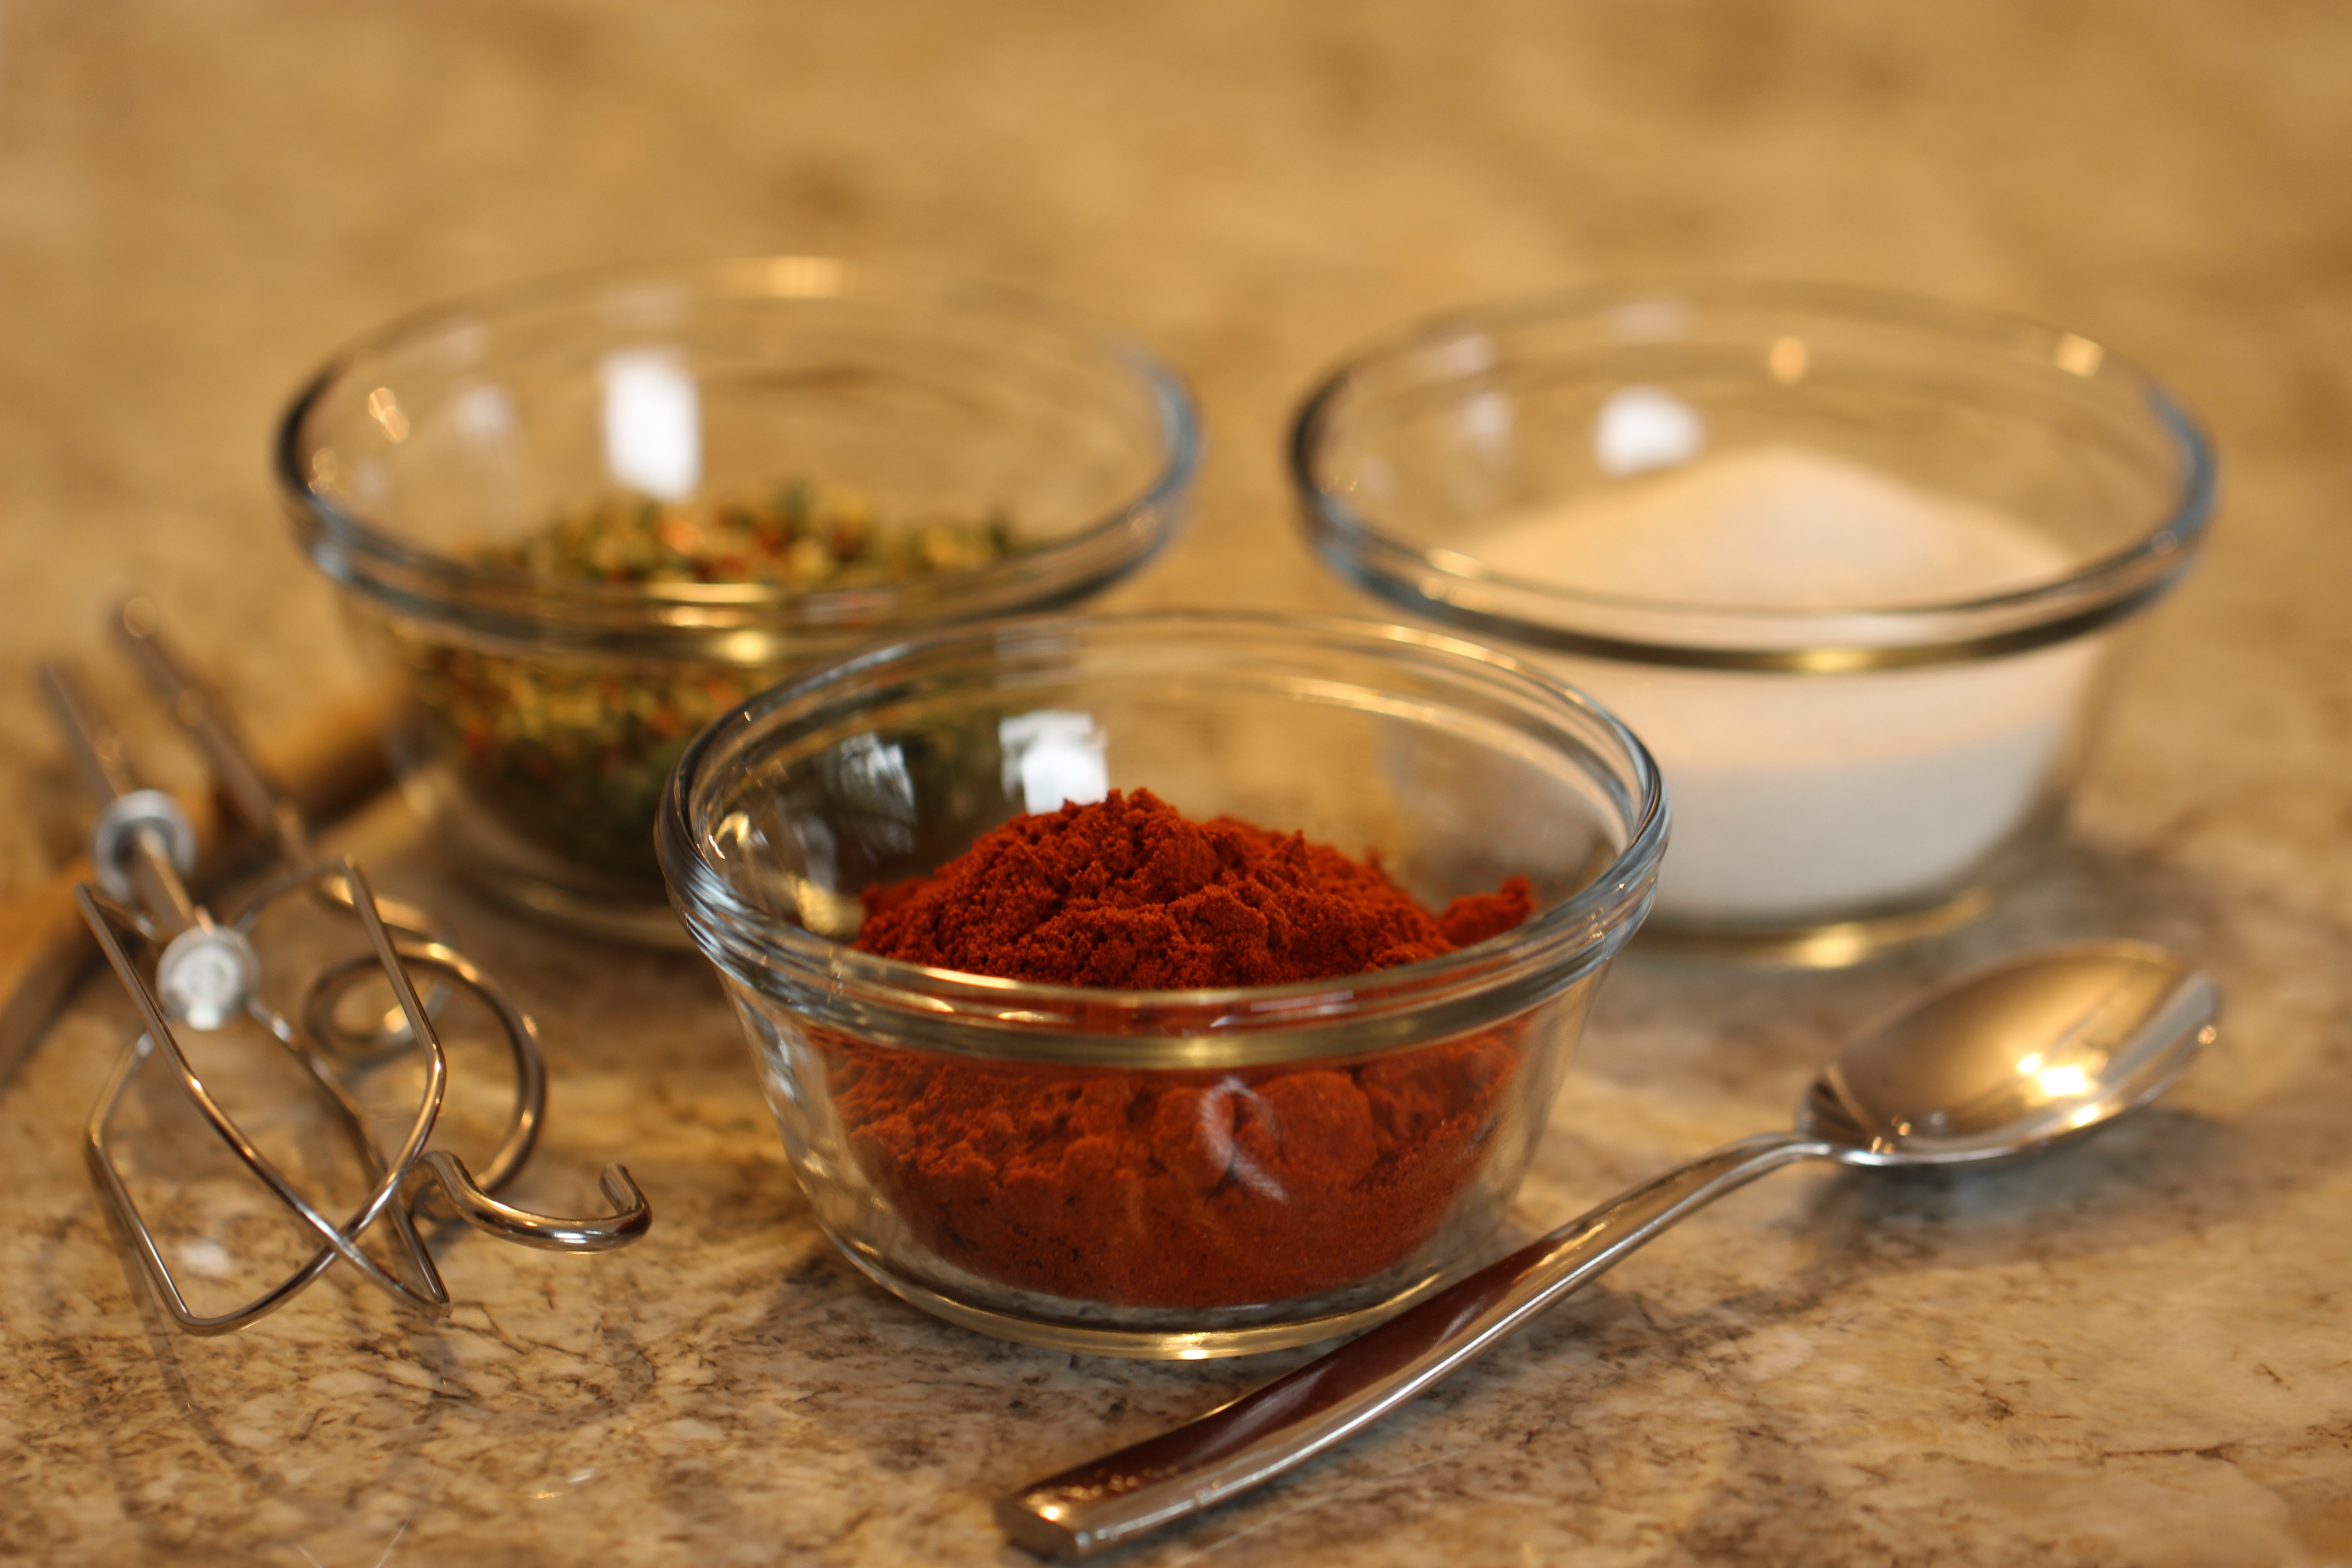
dish, meal, food, cooking, garlic, produce, kitchen, dessert, lighting, cuisine, basil, spices, vegetarian, italian, paprika, organic, aromatic, flavor